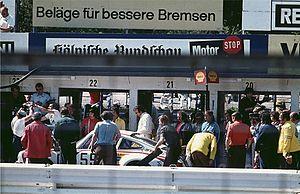
Jürgen Neuhaus, né le 29 juin 1940 à Wuppertal, est un pilote automobile allemand de compétitions essentiellement sur circuits pour voitures de tourisme, voitures de sport Grand Tourisme et de sport-prototypes.